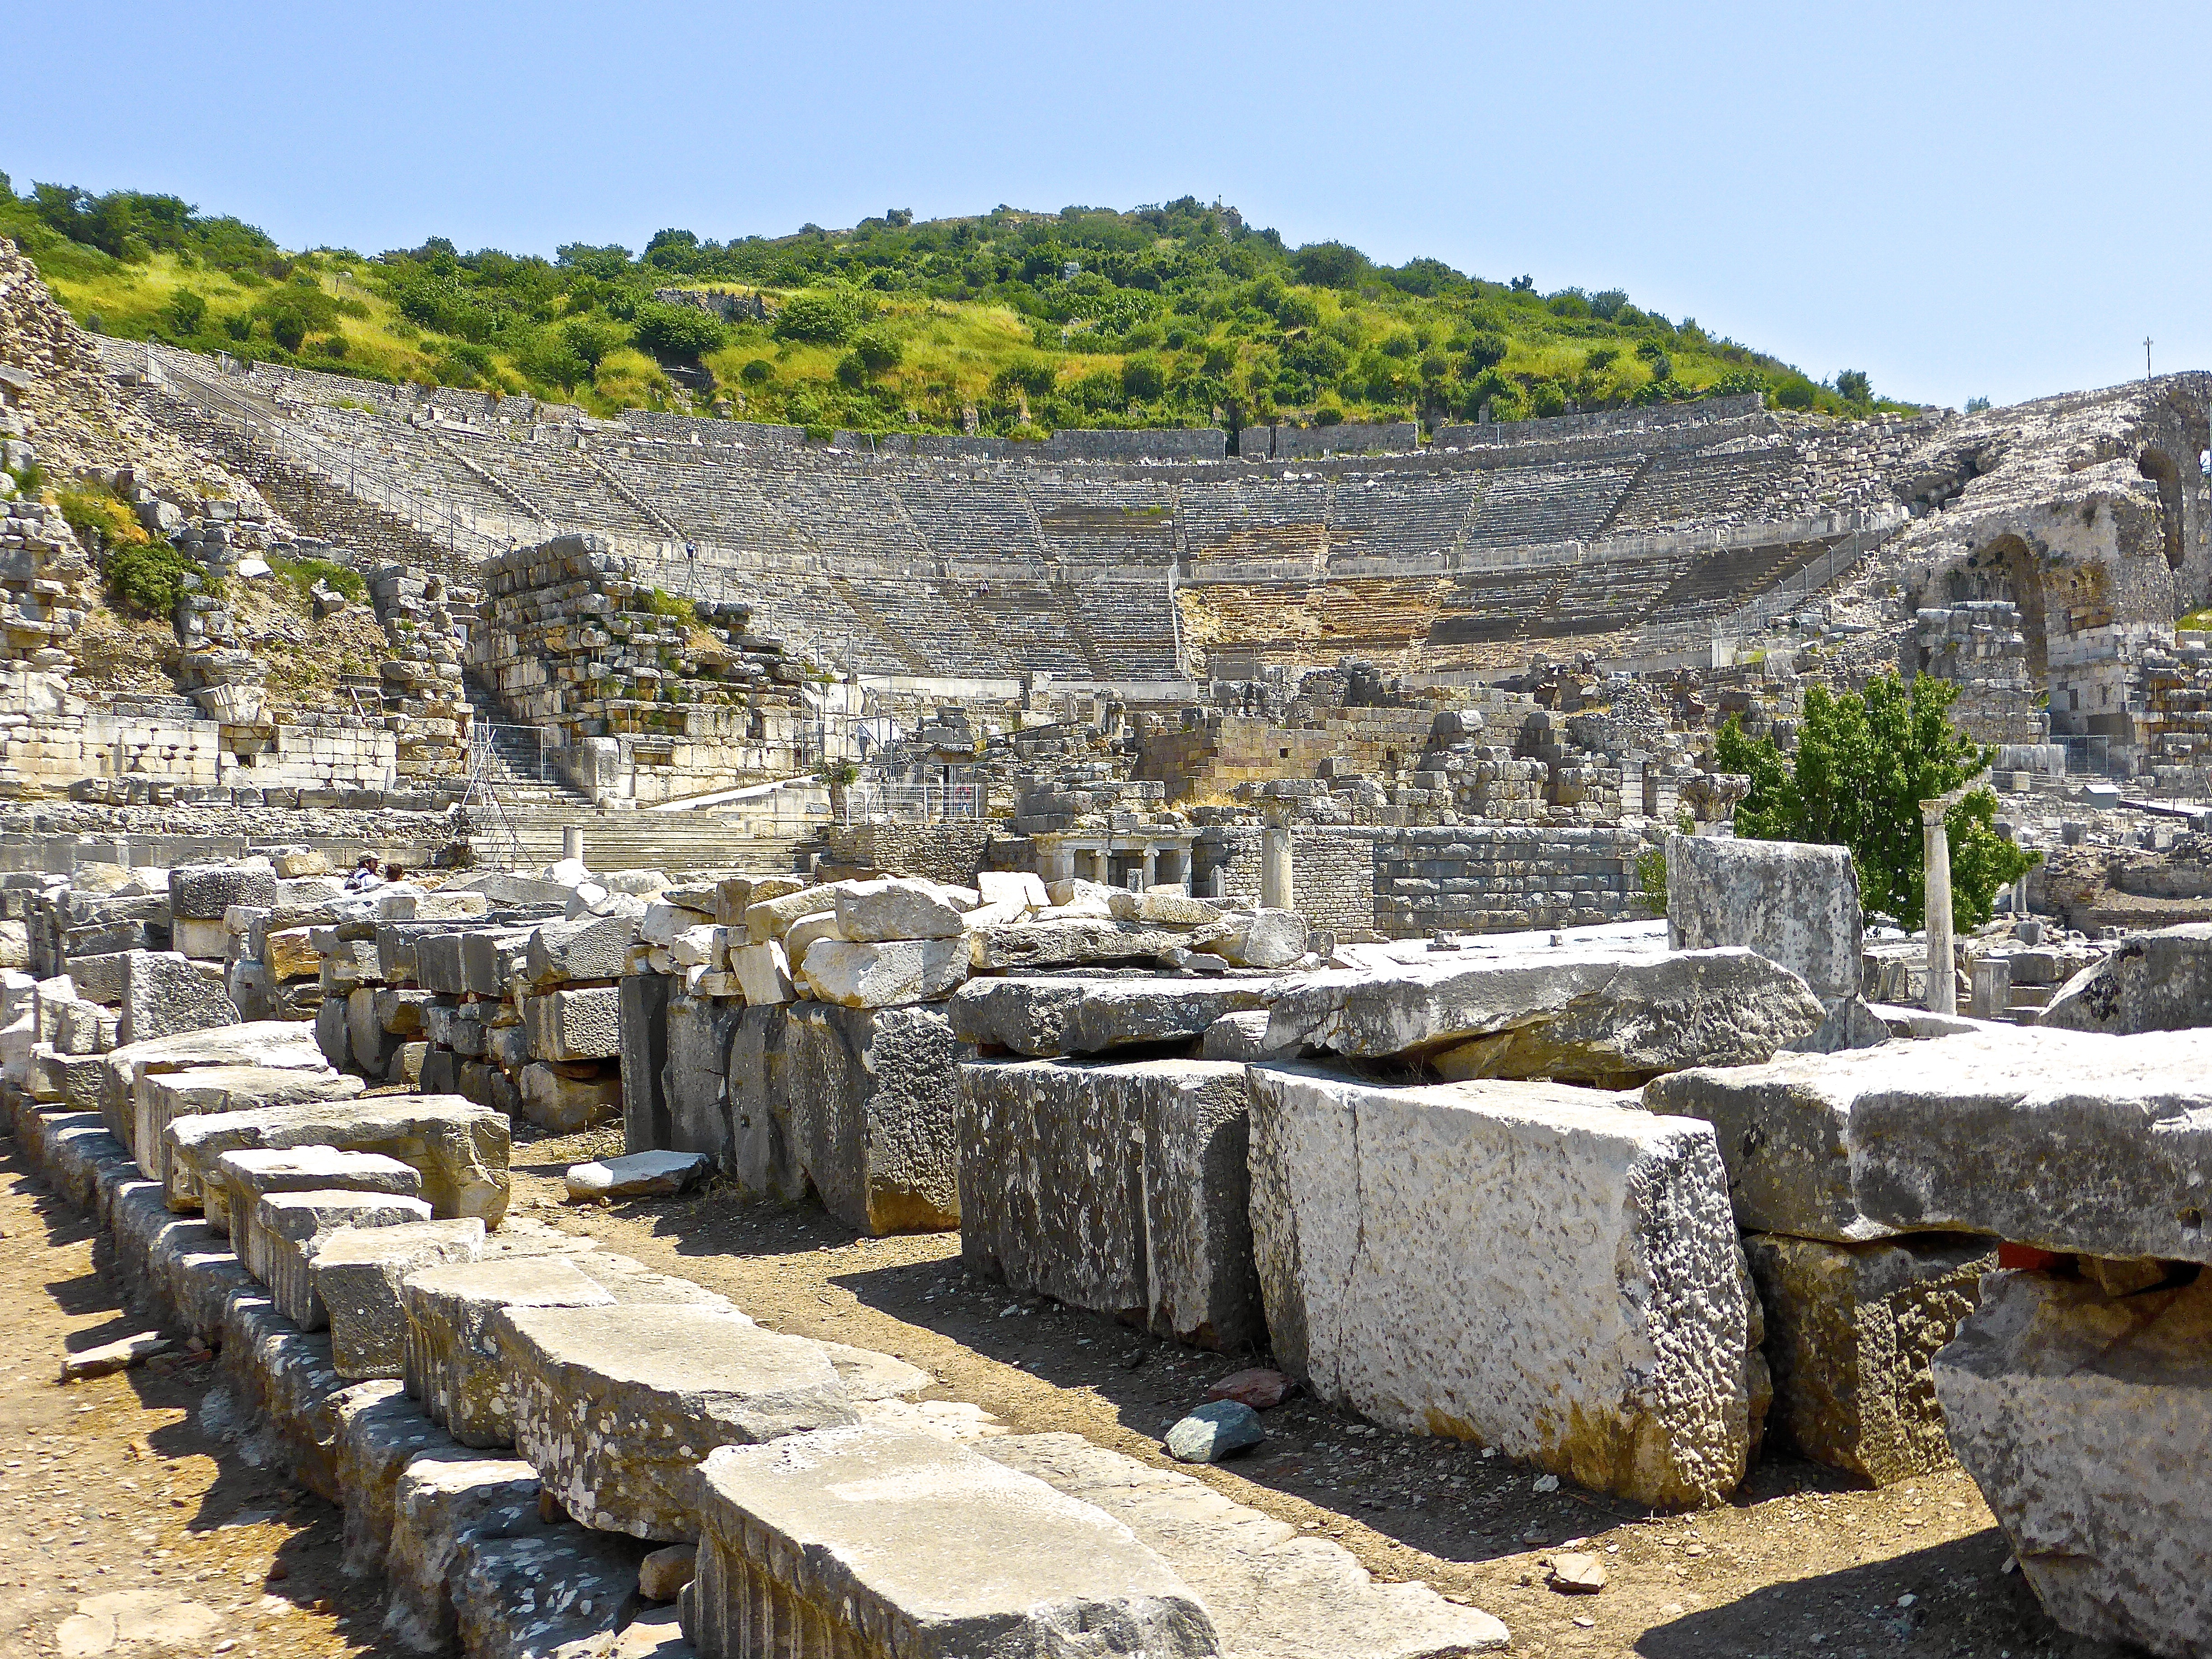
architecture, monument, mediterranean, ancient, landmark, theatre, amphitheatre, archaeology, ruins, turkey, civilization, roman, history, quarry, amphitheater, ancient rome, archaeological site, unesco world heritage site, historic site, ancient history